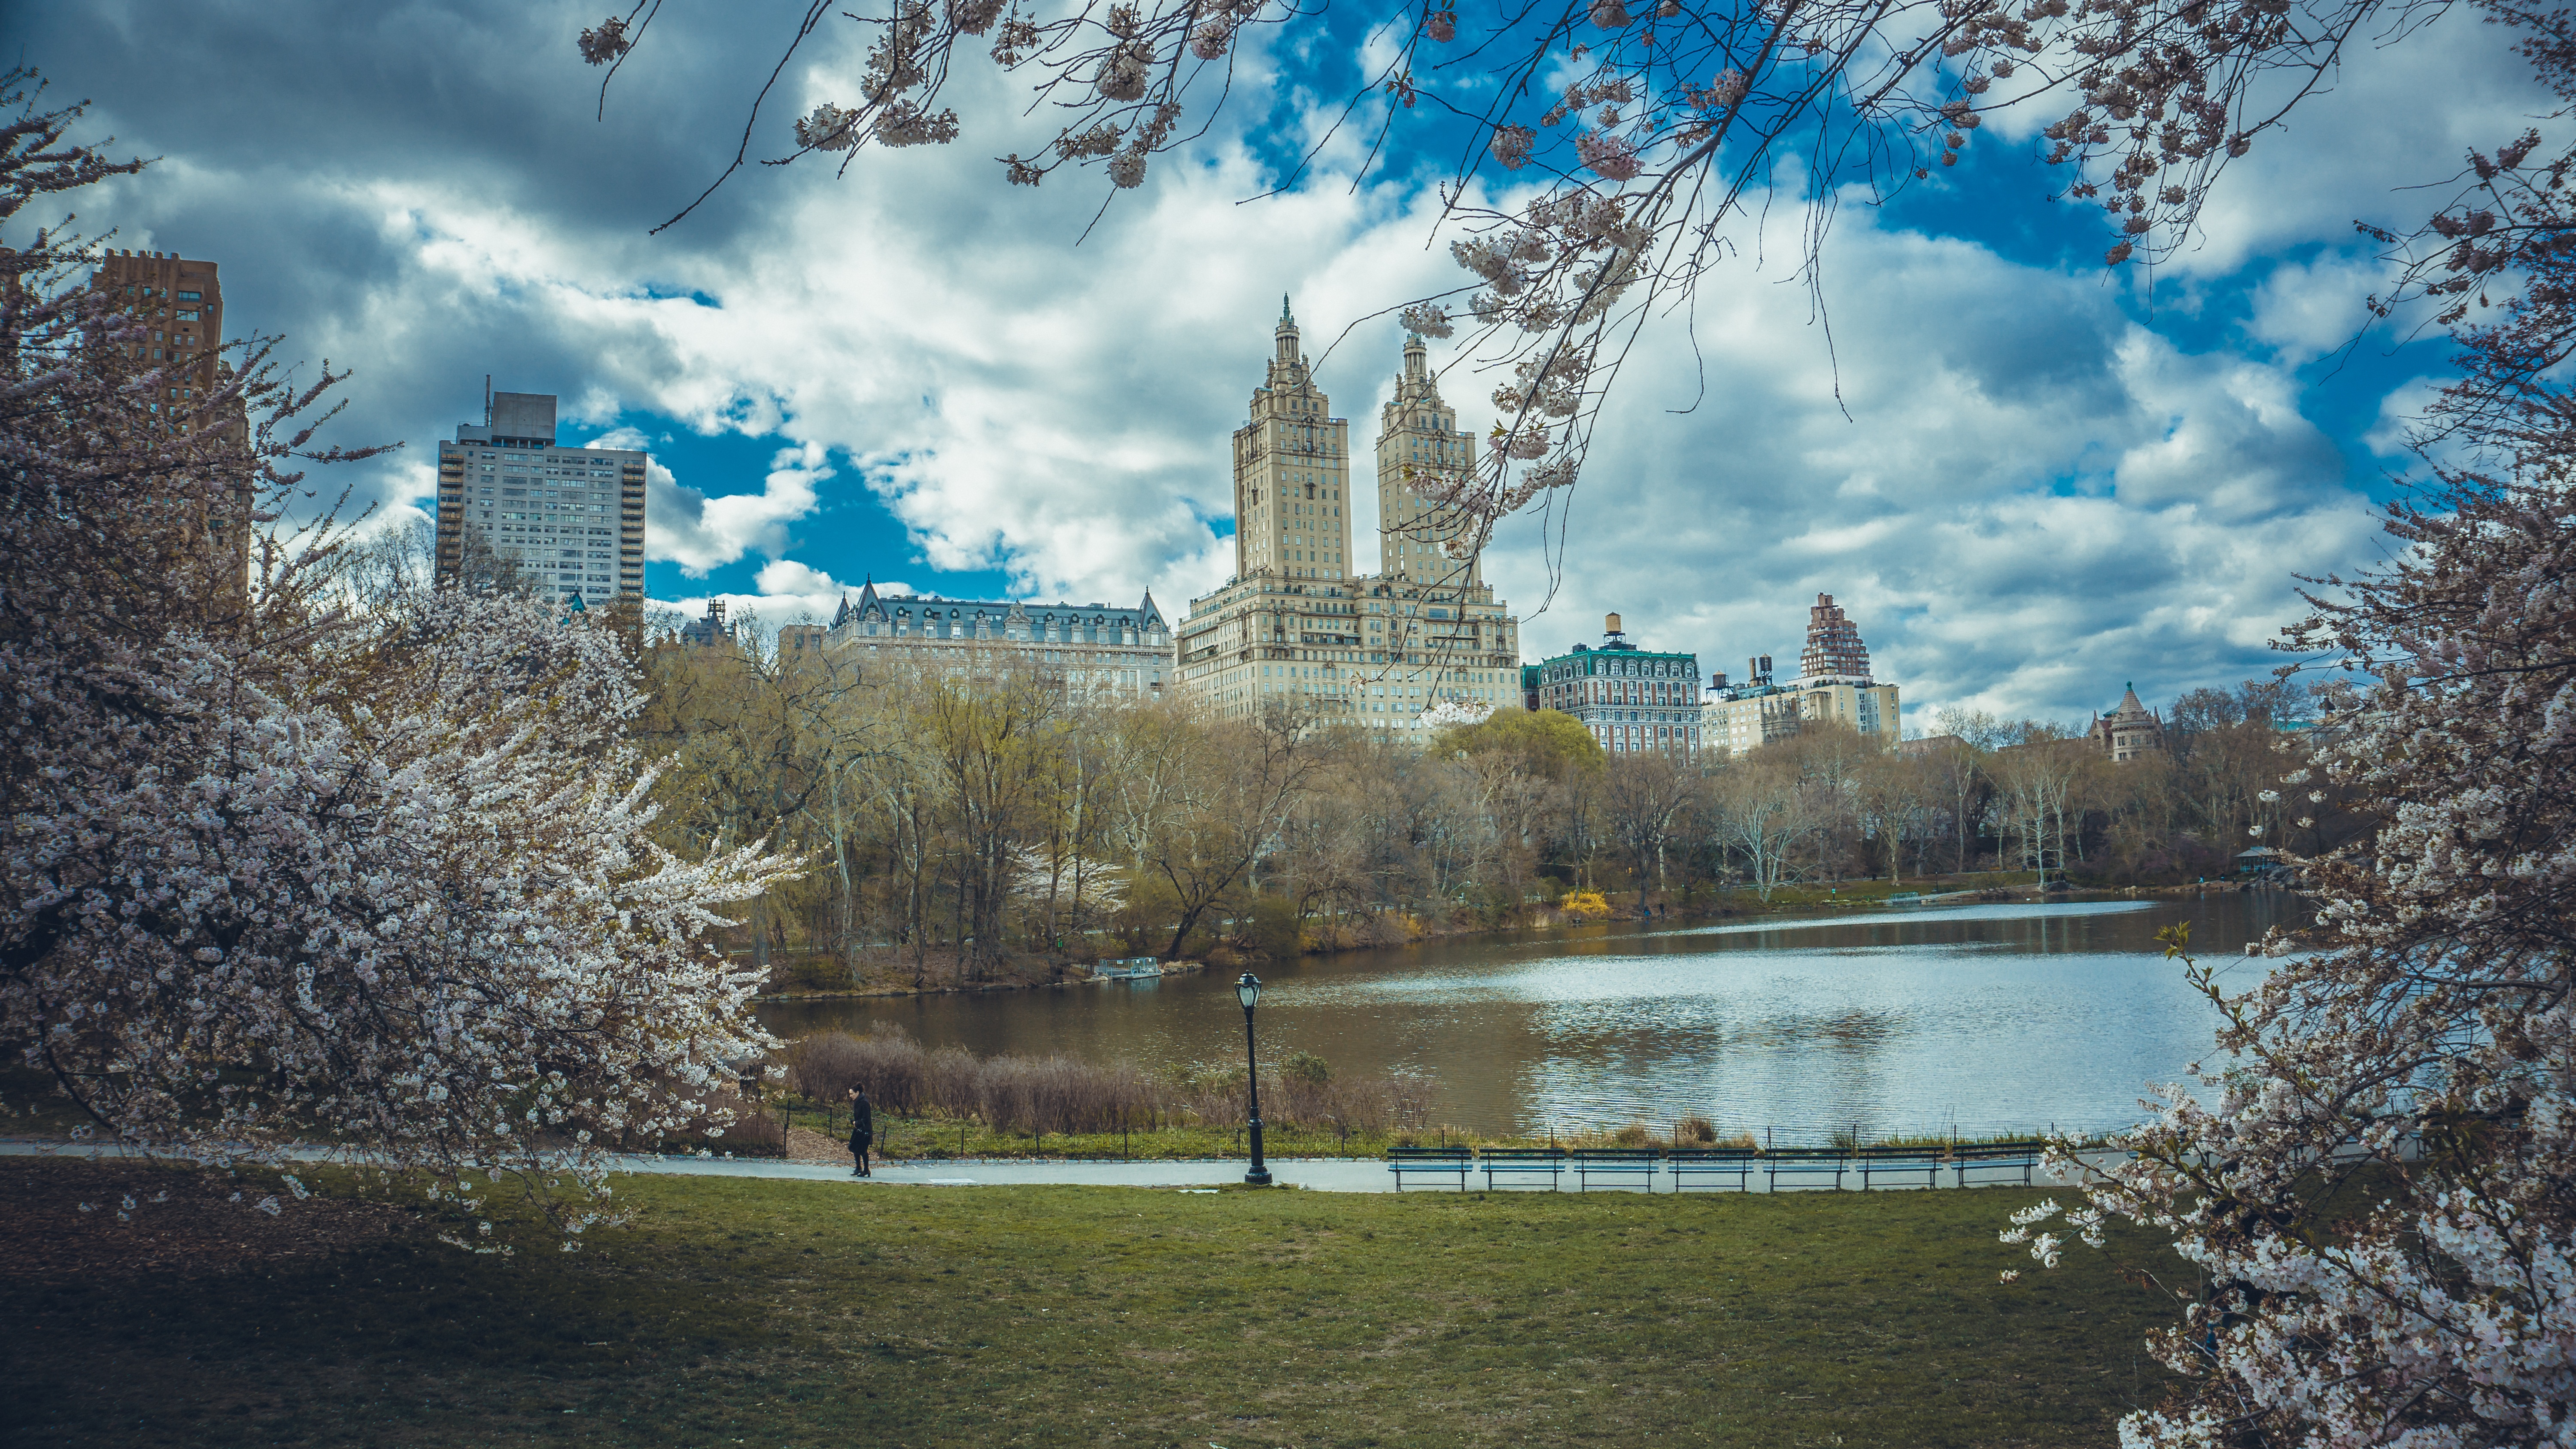
tree, snow, winter, architecture, sky, skyline, flower, building, chateau, city, manhattan, new york city, cityscape, downtown, travel, spring, reflection, park, usa, america, castle, landmark, blue, season, central park, trees, new, york, cherry tree